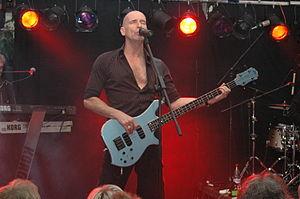
Saga est un groupe de rock progressif canadien, originaire d'Oakville, en Ontario. Il est formé en 1977 par Michael Sadler et Jim Crichton. Issue du rock progressif post-1970, le groupe canadien tire ses influences de la musique blues, funk et classique. Saga est l’un des groupes néo-prog qui connaît le plus grand succès sur une échelle internationale, aux côtés de Marillion et Pendragon, parmi d’autres. Ils sont le premier groupe rock canadien à jouer au-delà du Rideau de fer. Leurs plus grands succès commerciaux compte l’album Worlds Apart, qui atteint des sommets sur le Mainstream Rock Tracks avec le titre On The Loose qui réussit à se classer en 3ᵉ position, puis avec l’album Heads or Tales dont la chanson The Flyer atteint la 19ᵉ position du Maintream Rock Tracks, deux albums produits par Rupert Hine.